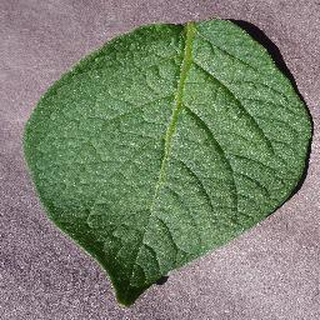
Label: healthy_potato